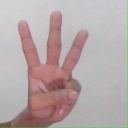
अक्षर: व